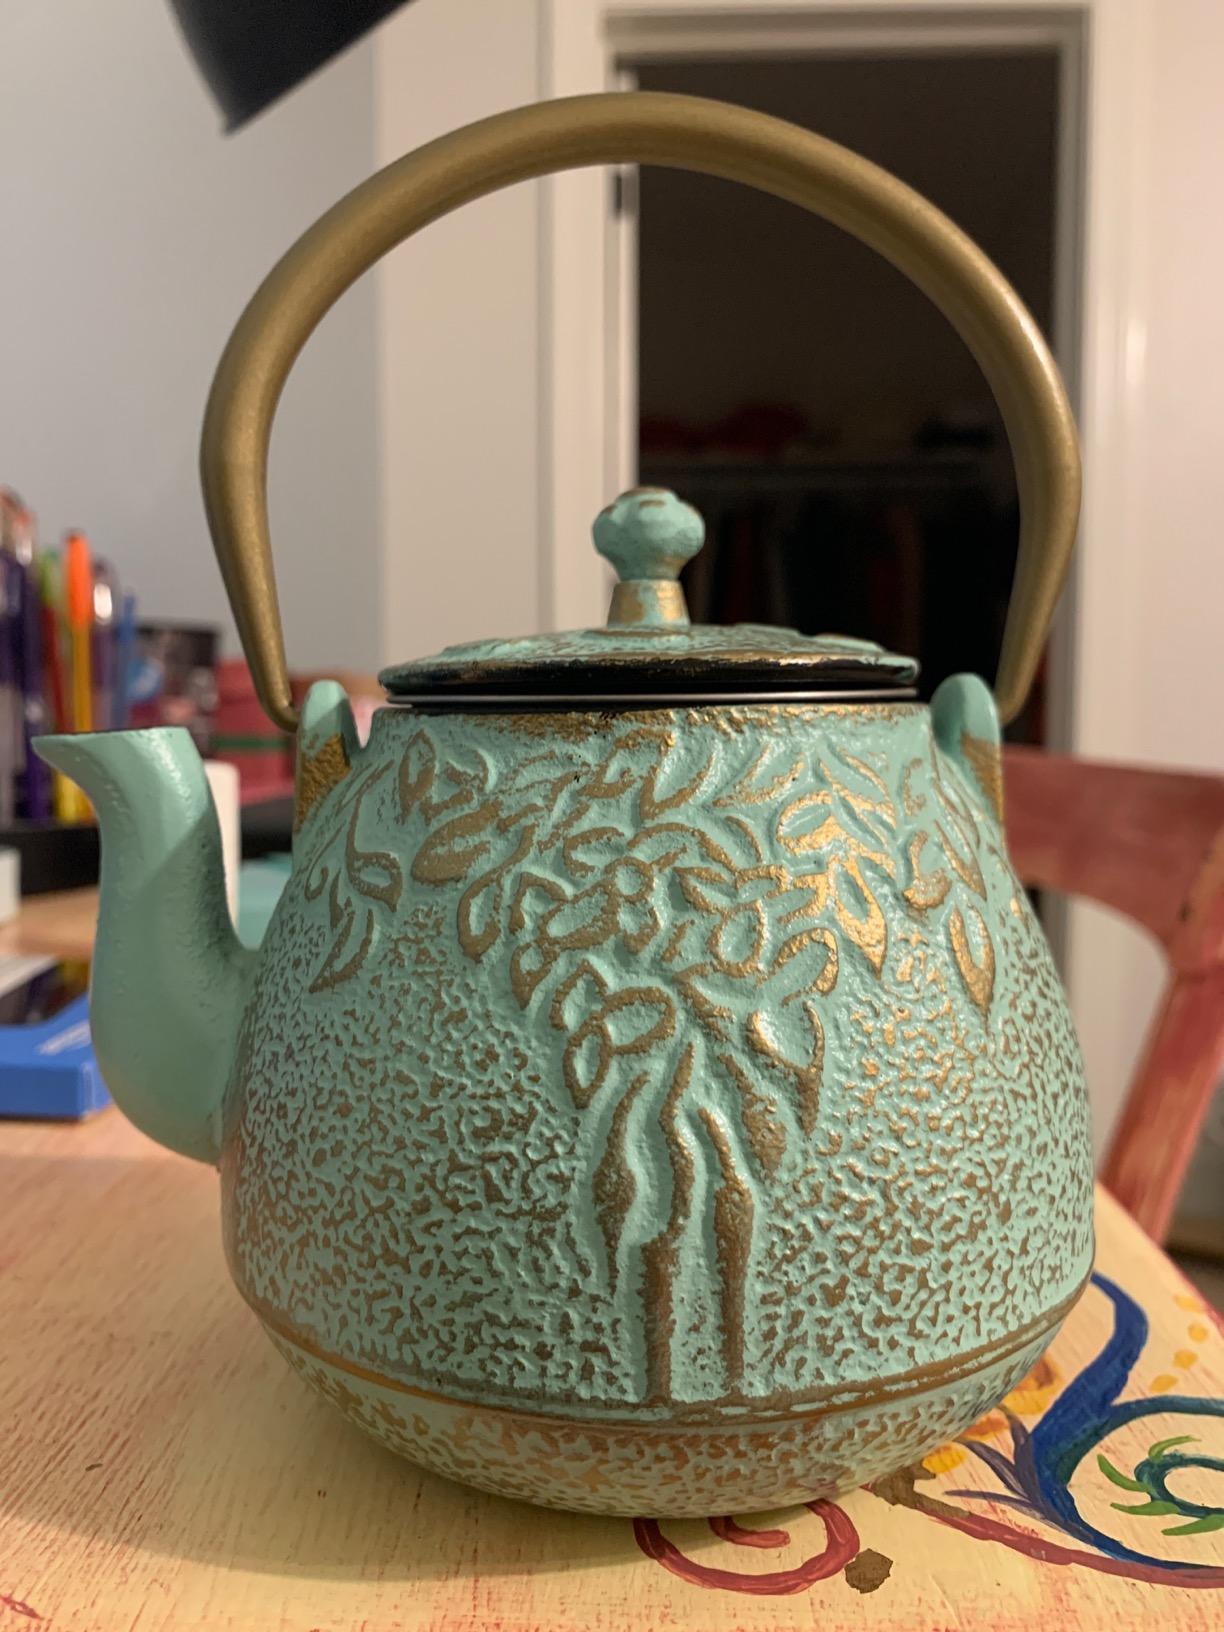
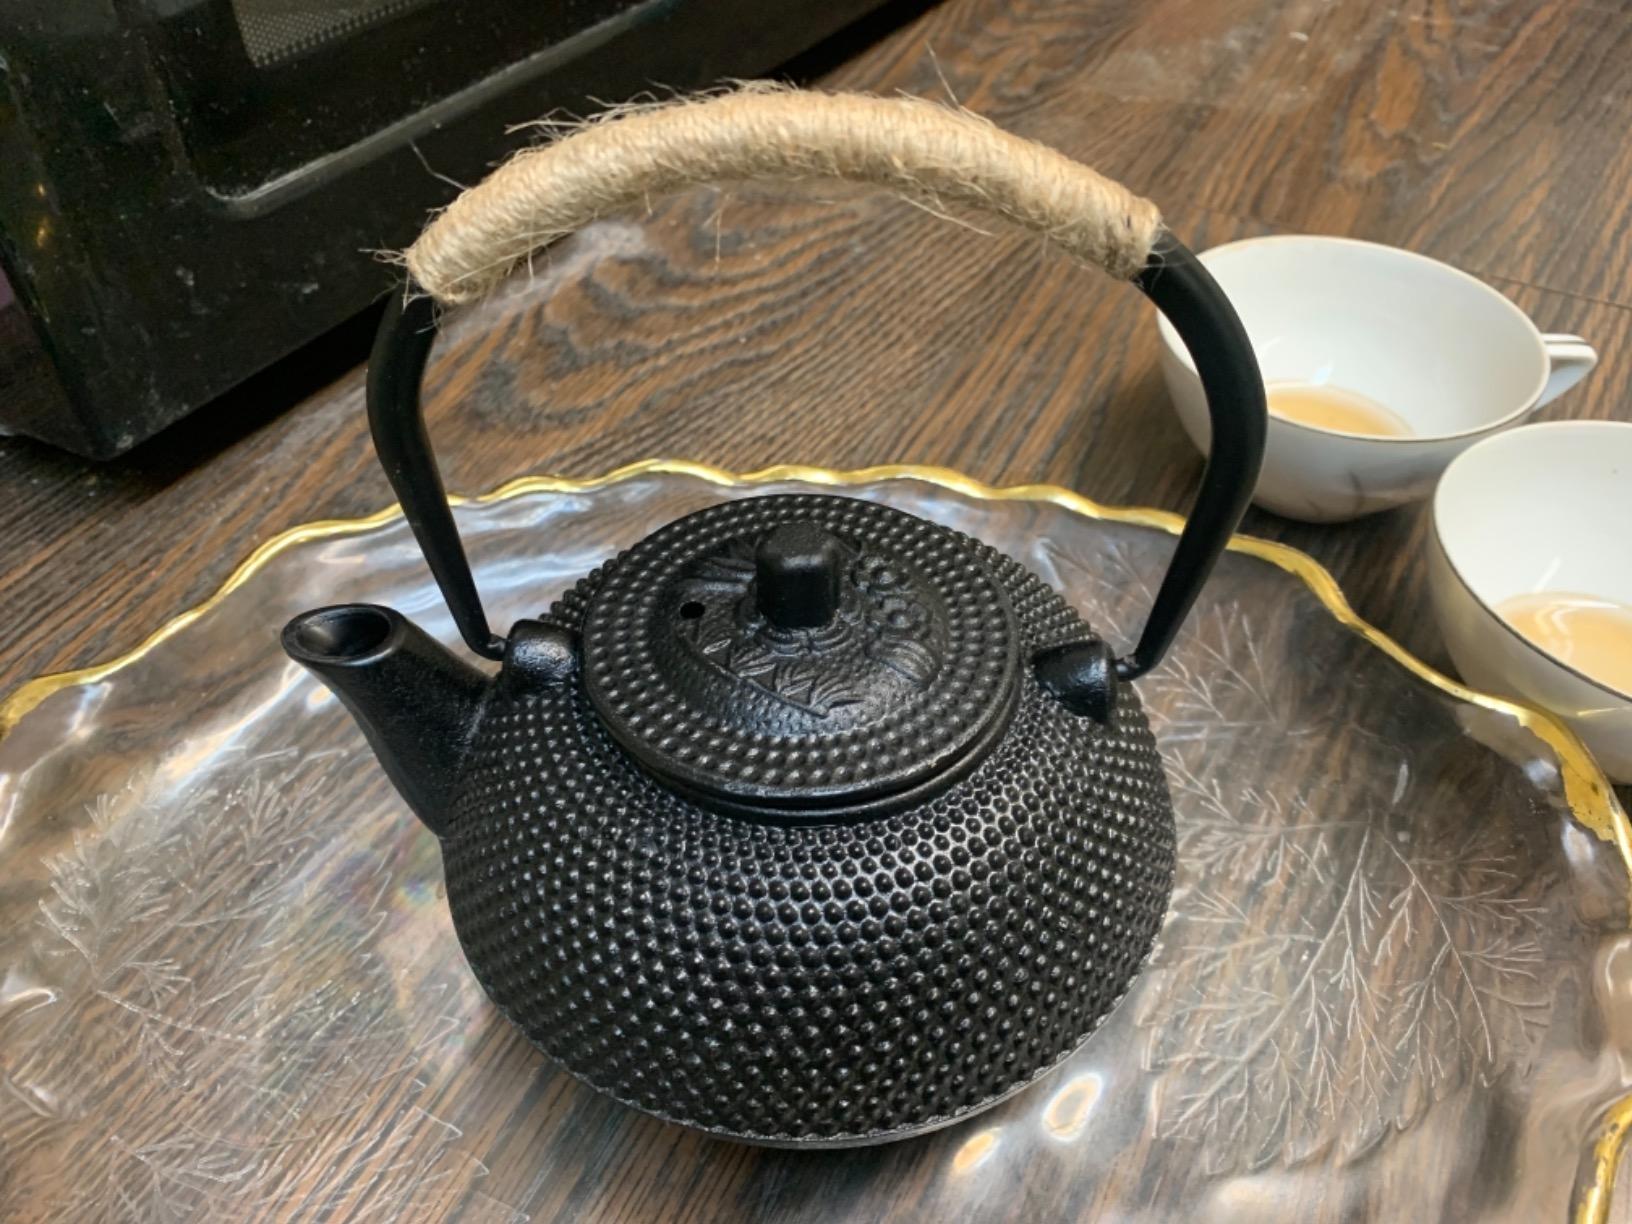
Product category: items_kettle
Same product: no